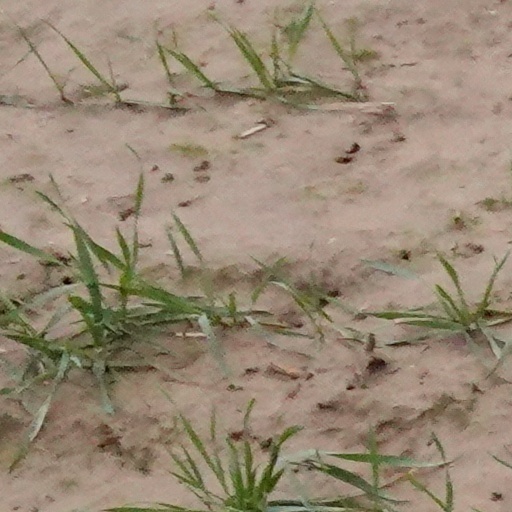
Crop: wheat